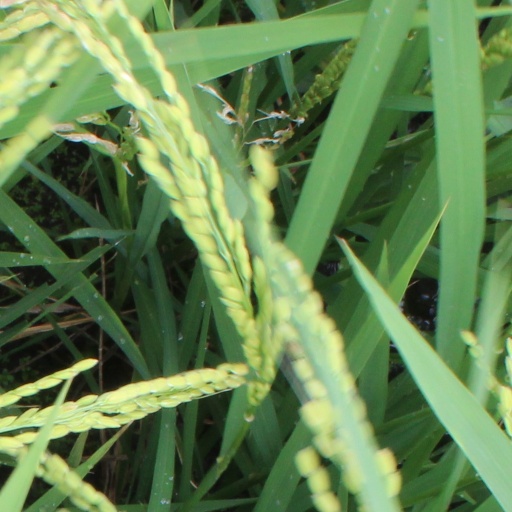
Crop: rice